Giuseppe Moscati

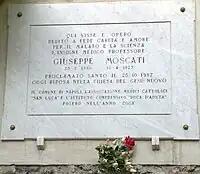
Plaque in memory of Giuseppe Moscati affixed to the building in which he lived in Naples

Moscati remained true to his faith his entire life, taking a vow of chastity and practicing charity in his daily work. He viewed his practice of medical science as a way of alleviating suffering, not as a way of making profits, and would retire regularly for prayer. He also attended Mass daily, and would sometimes use a patient's faith, as well as the sacraments, in his treatments. Moscati also refused to charge the poor for their treatment, and was known to sometimes send a patient home with a prescription and a 50-lira note in an envelope.